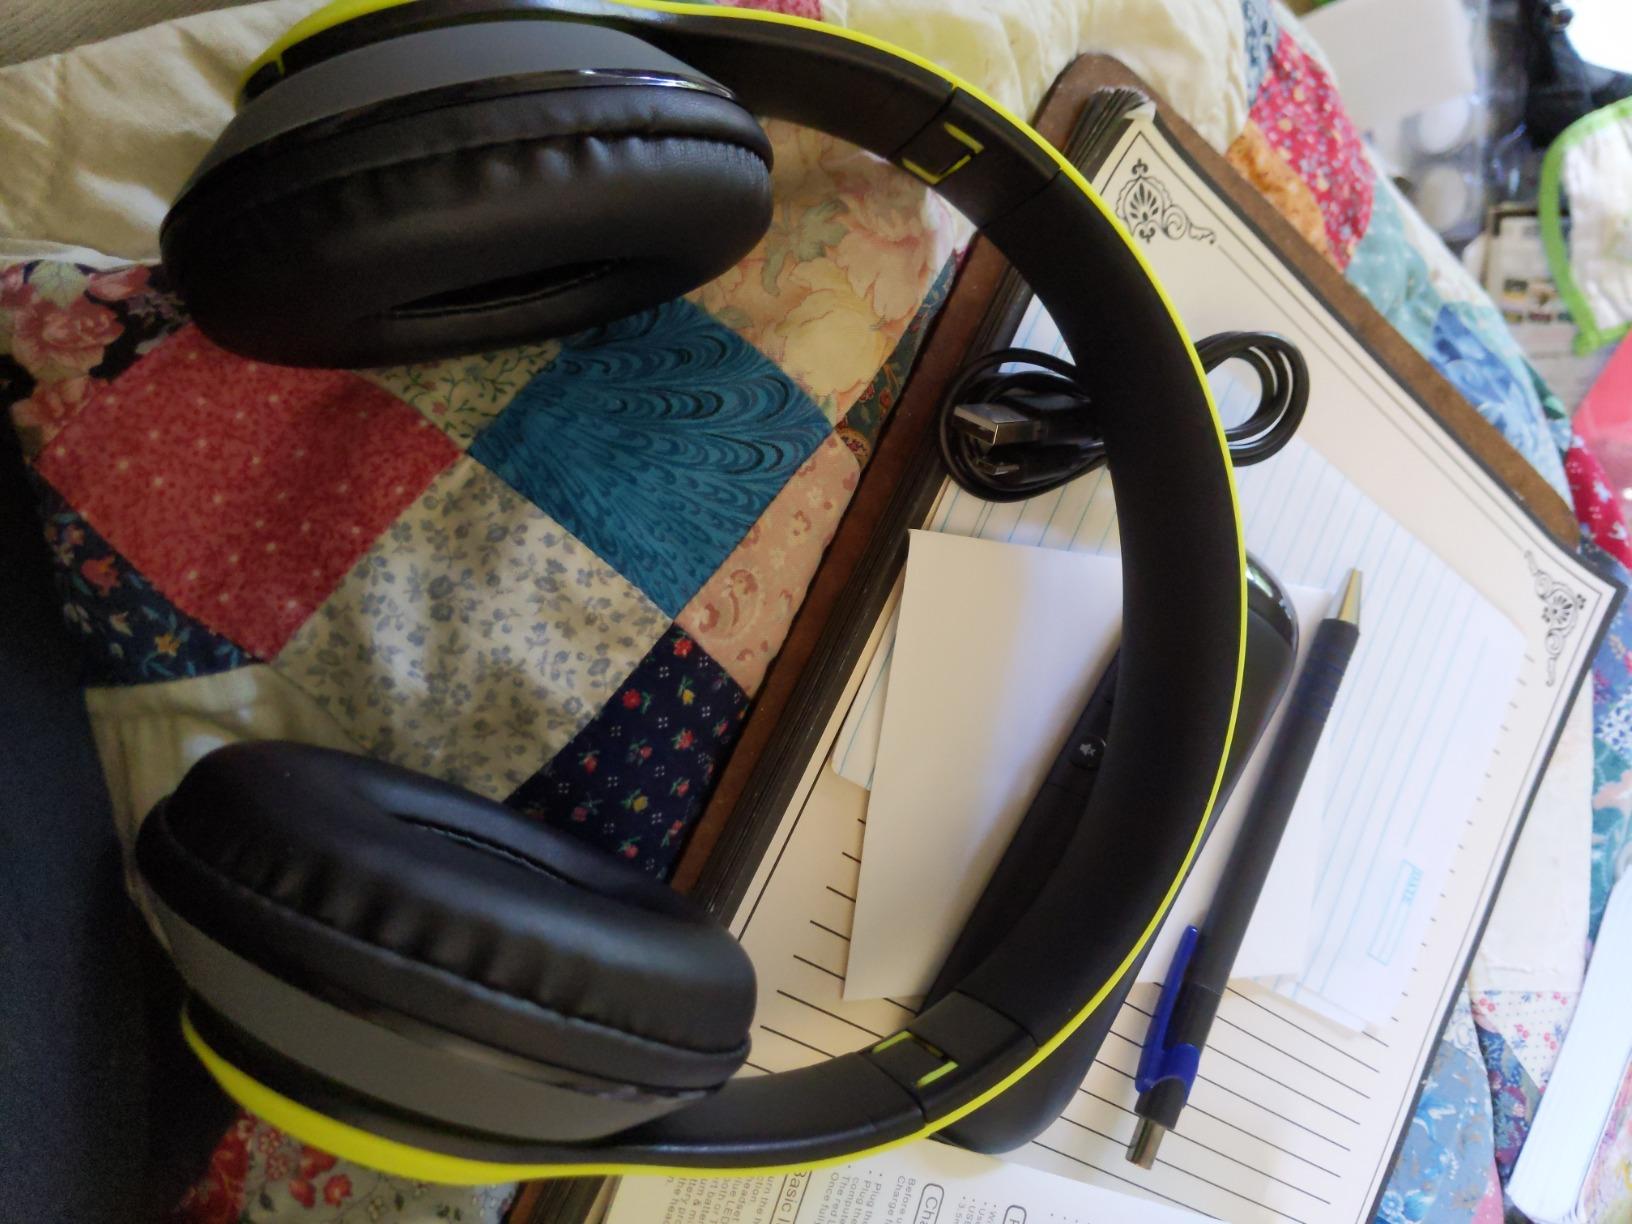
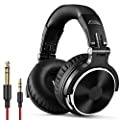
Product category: headphones
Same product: no